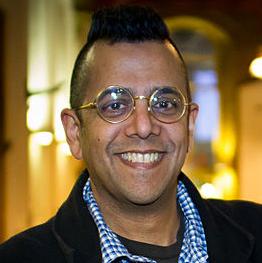
Age: 48